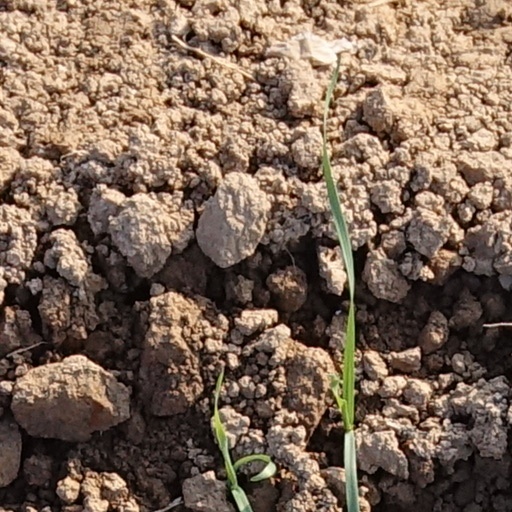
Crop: wheat